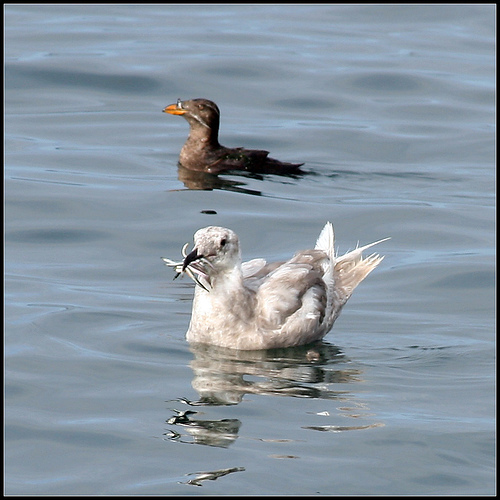
two birds, one white and one brown, both with long bills.
a bird with a black downward curved bill and mottled gray covering its body.
this is a white bird with grey spots and a black pointy beak.
this dark grey bird has a distinct white malar stripe,with an orange beak.
this bird is mostly gray with a long hooked black bill.
this white and gray bird has a black beak that slightly curves down.
a mostly white medium sized bird with a short black beak.
this bird is white and gray in color, with a curved black beak.
this bird has wings that are white and has a black bill
this bird has a coal-black bill with a downward curve and mottled white and gray breast and belly.
Species: Glaucous Winged Gull